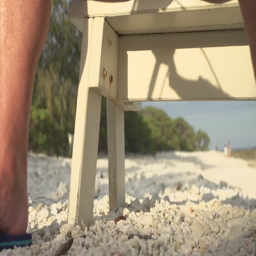
a medium shot of sands and rocks while showing legs of a person